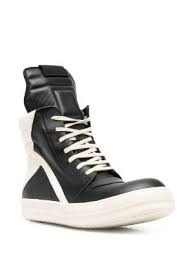
Label: Sneaker